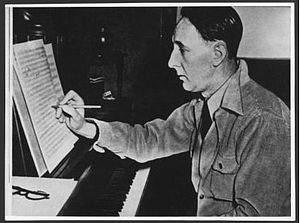
Bohuslav Martinů
Bohuslav Martinů ved klaveret, hvor han arbejder på sin anden symfoni.